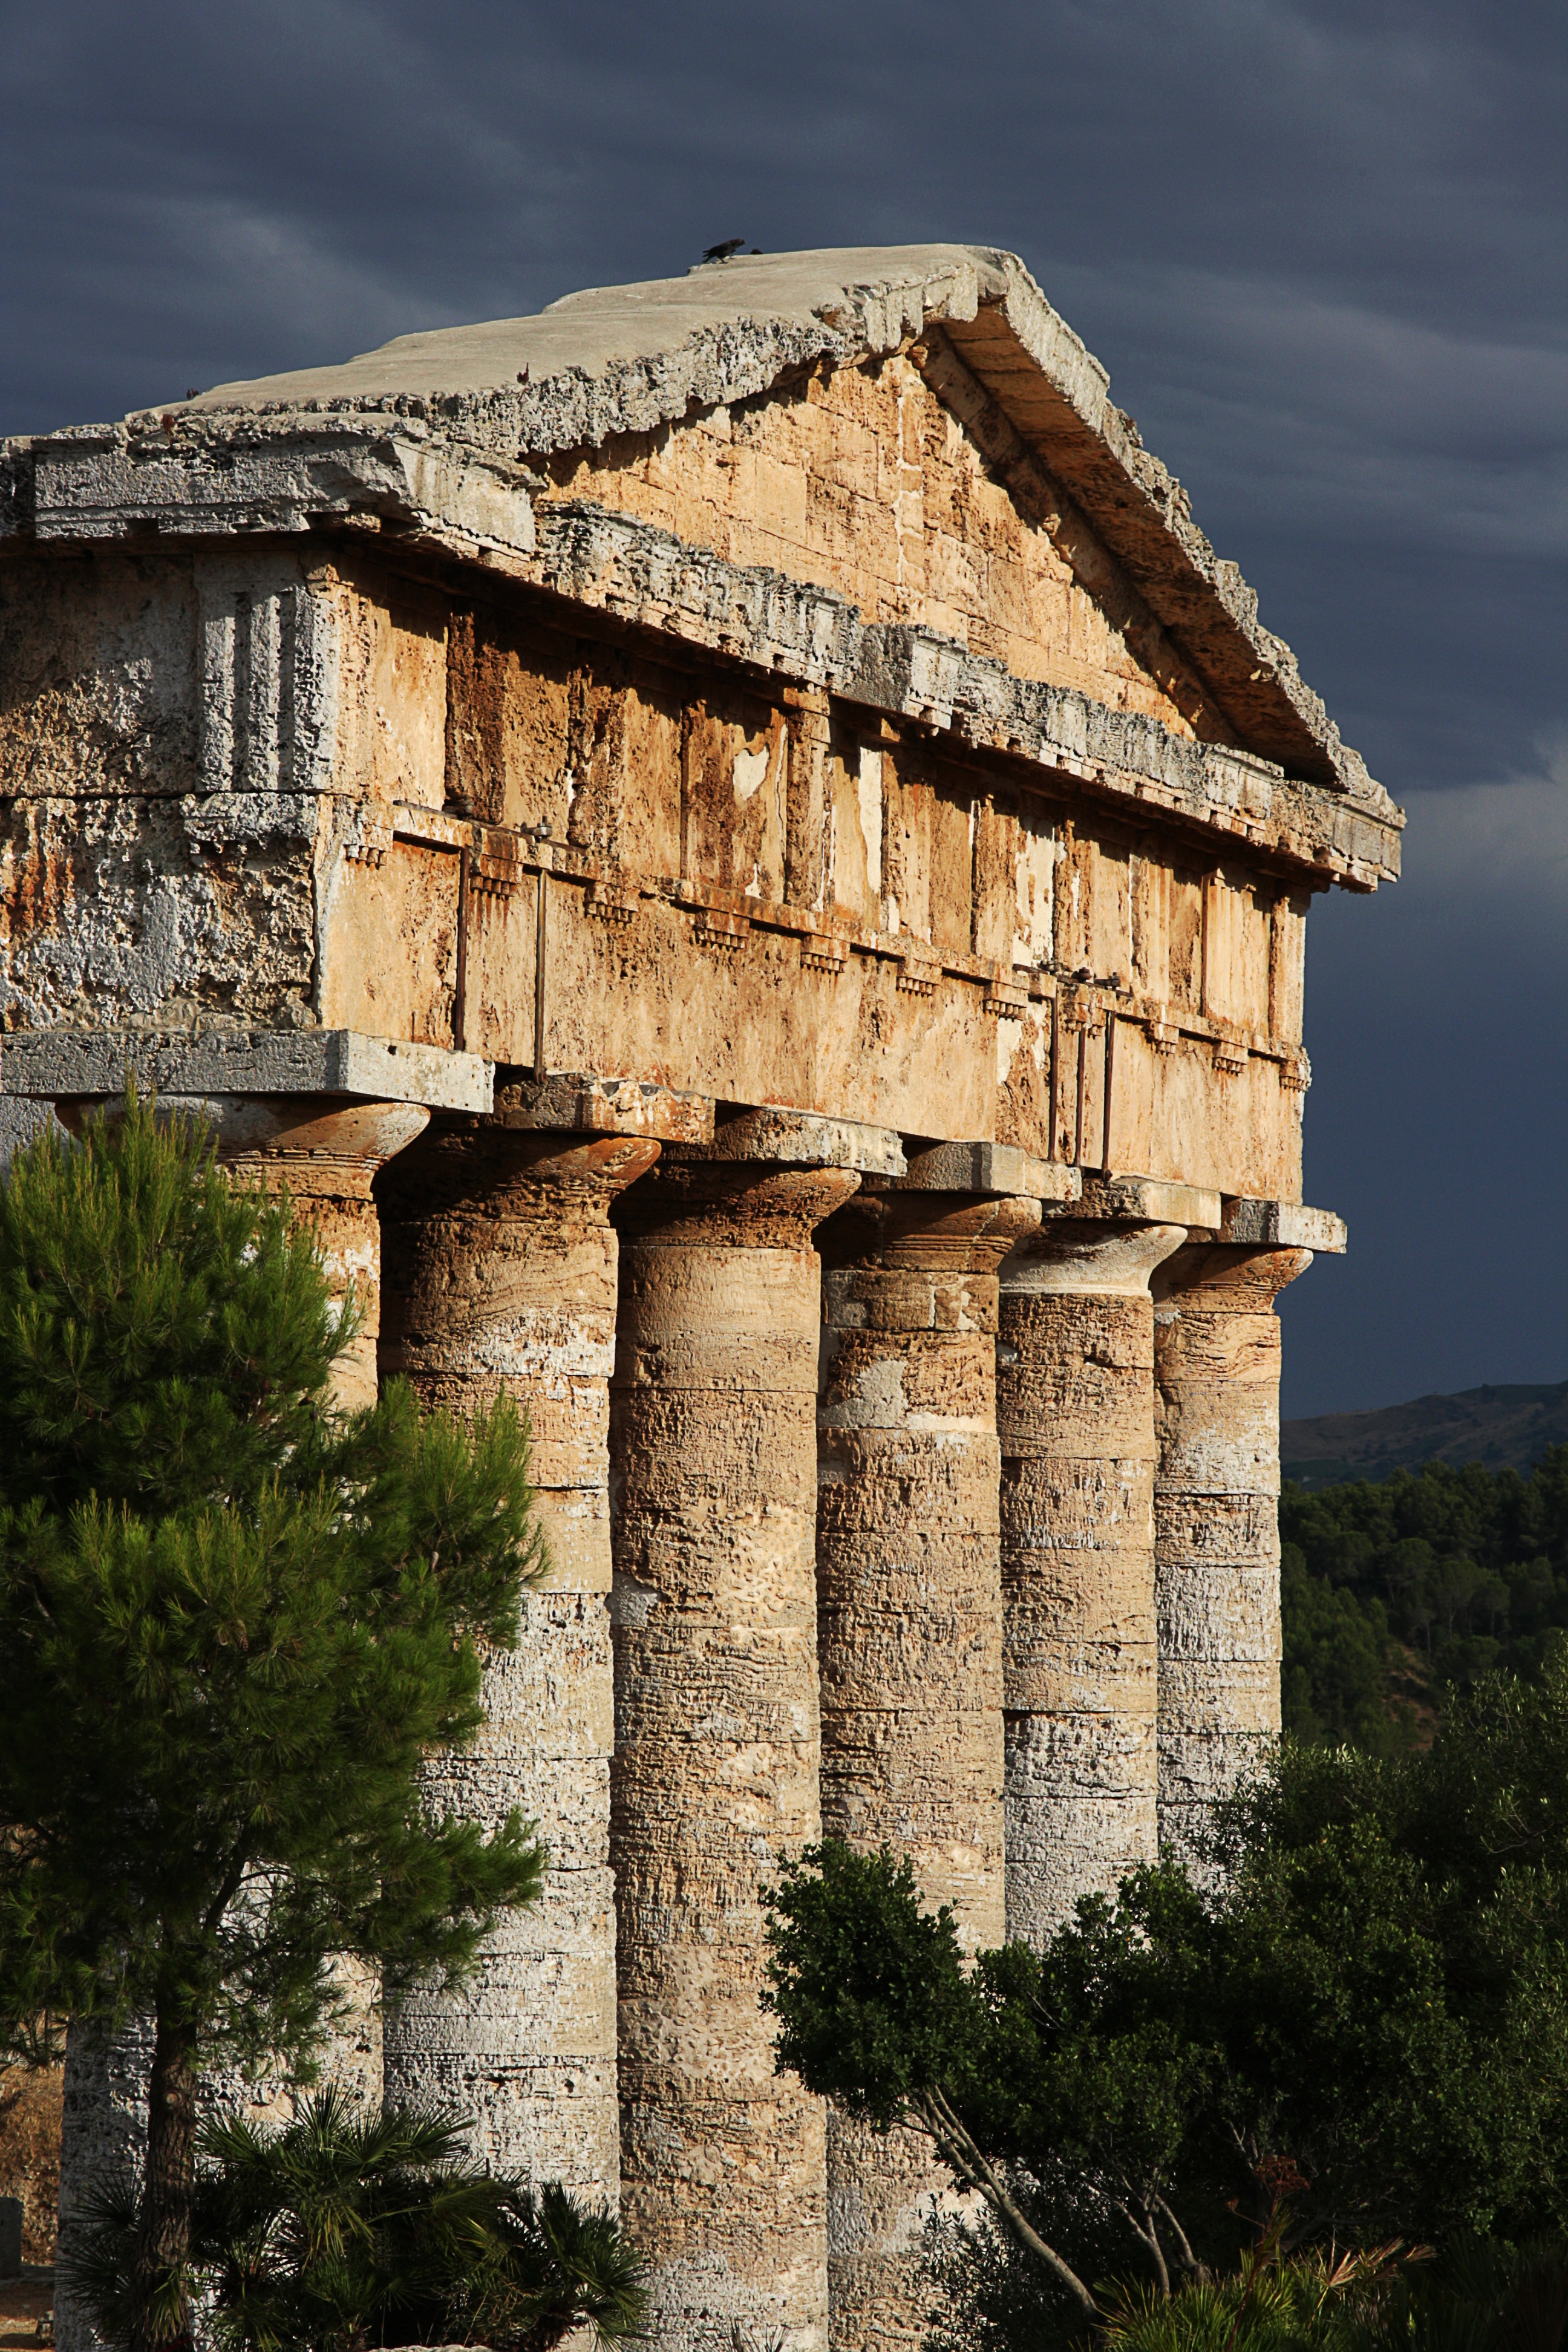
landscape, architecture, building, column, tower, landmark, fortification, place of worship, temple, ruins, monastery, history, sicily, segesta, archaeological site, historic site, ancient history, ancient roman architecture, ancient greek temple